Alonso Verdugo, 3rd Count of Torrepalma

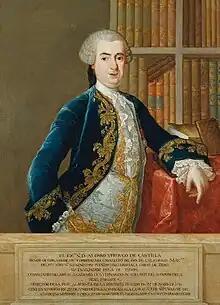
Portrait by Ginés Andrés de Aguirre (1768), Real Academia de la Historia, Madrid

Alonso Verdugo de Castilla (3 September 1706 in Alcala la Real, province of Jaen – 27 March 1767 in Turin, Italy) was a Spanish count, diplomat and poet.